Claire Dorland-Clauzel

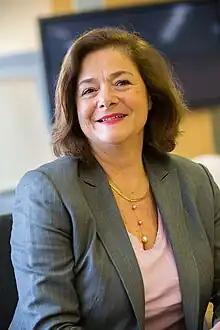
Claire Dorland-Clauzel

Claire Dorland-Clauzel (born 15 November 1954 in Rennes, France) is a French businesswoman. From 2008 to 2018 she was the executive vice president of Michelin’s brands, sustainable development, The Michelin Guide and external relations. She also was a member of the Group’s Executive Committee.